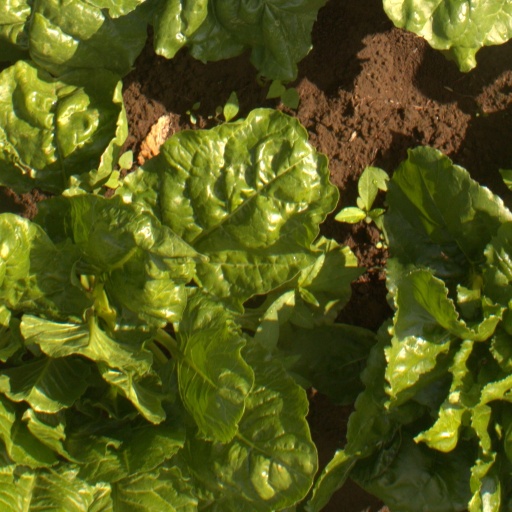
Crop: sugar beet